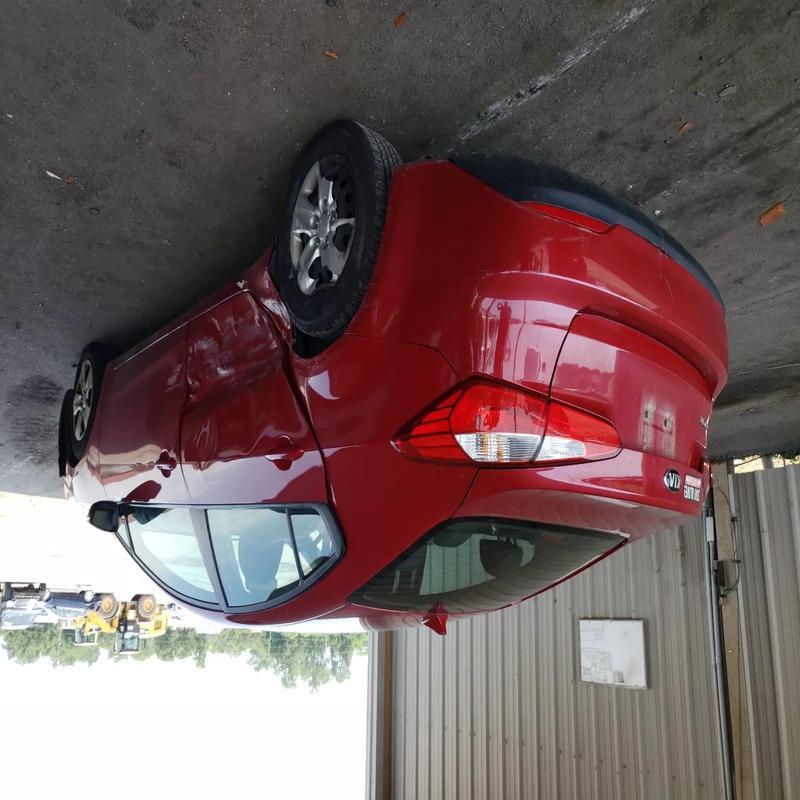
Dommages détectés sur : porte avant droite, porte arrière droite, aile arrière droite, plaque d'immatriculation arrière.
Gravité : majeur